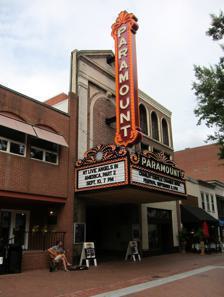
Building: Paramount Theater (Charlottesville, Virginia)
Country: United States of America
Year built: 1931
Theater and movie theater in Charlottesville, Virginia, United States Paramount Theater Paramount Theater in 2017 Address 215 East Main Street Charlottesville, Virginia United States Owner The Paramount Theater of Charlottesville, Inc. Capacity 1,100 Construction Opened 1931 Architect Rapp & Rapp Website www .theparamount .net The Paramount Theater in Charlottesville , Virginia , United States , was designed by Rapp and Rapp and opened in 1931 as a movie theater.  The Paramount continued showing movies until it closed in 1974. In 1990, a group of community members purchased the theater, formed a non-profit corporation, and began raising funds for its restoration and expansion.  In late 2004, the Paramount re-opened after an $18 million renovation.  It is operated by a non-profit organization and is a performing arts venue. Beginning in 2009, the theater has played host to performances by the Charlottesville Opera . References